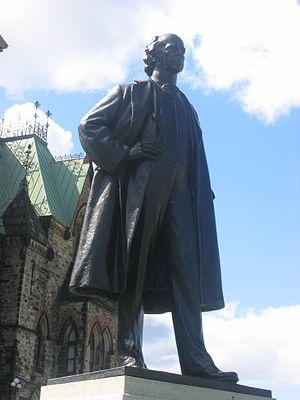
Statue de Wilfrid Laurier, Parlement du Canada, Ottawa
Sir Wilfrid Laurier, né Henry Charles Wilfrid Laurier le 20 novembre 1841 à Saint-Lin-de-Lachenaie au Québec et mort le 17 février 1919 à Ottawa en Ontario, est un avocat, journaliste et homme d'État et le septième premier ministre du Canada du 11 juillet 1896 au 7 octobre 1911 et le premier francophone à accéder à ce poste.